W. R. Pickering

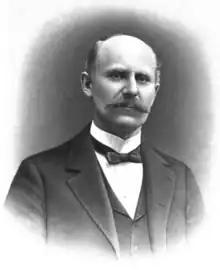

William Russell Pickering (1849–1927), referred to as W. R. Pickering, was an American miner, lumber baron, developer, railroad owner and banker. From his first business adventure in mining lead, in Joplin, Missouri in 1872, and his partnership with Ellis Short in the merchandise business at Joplin, the empire grew across several states, including Missouri, Arkansas, Indian Territory, Louisiana, Texas, and California.